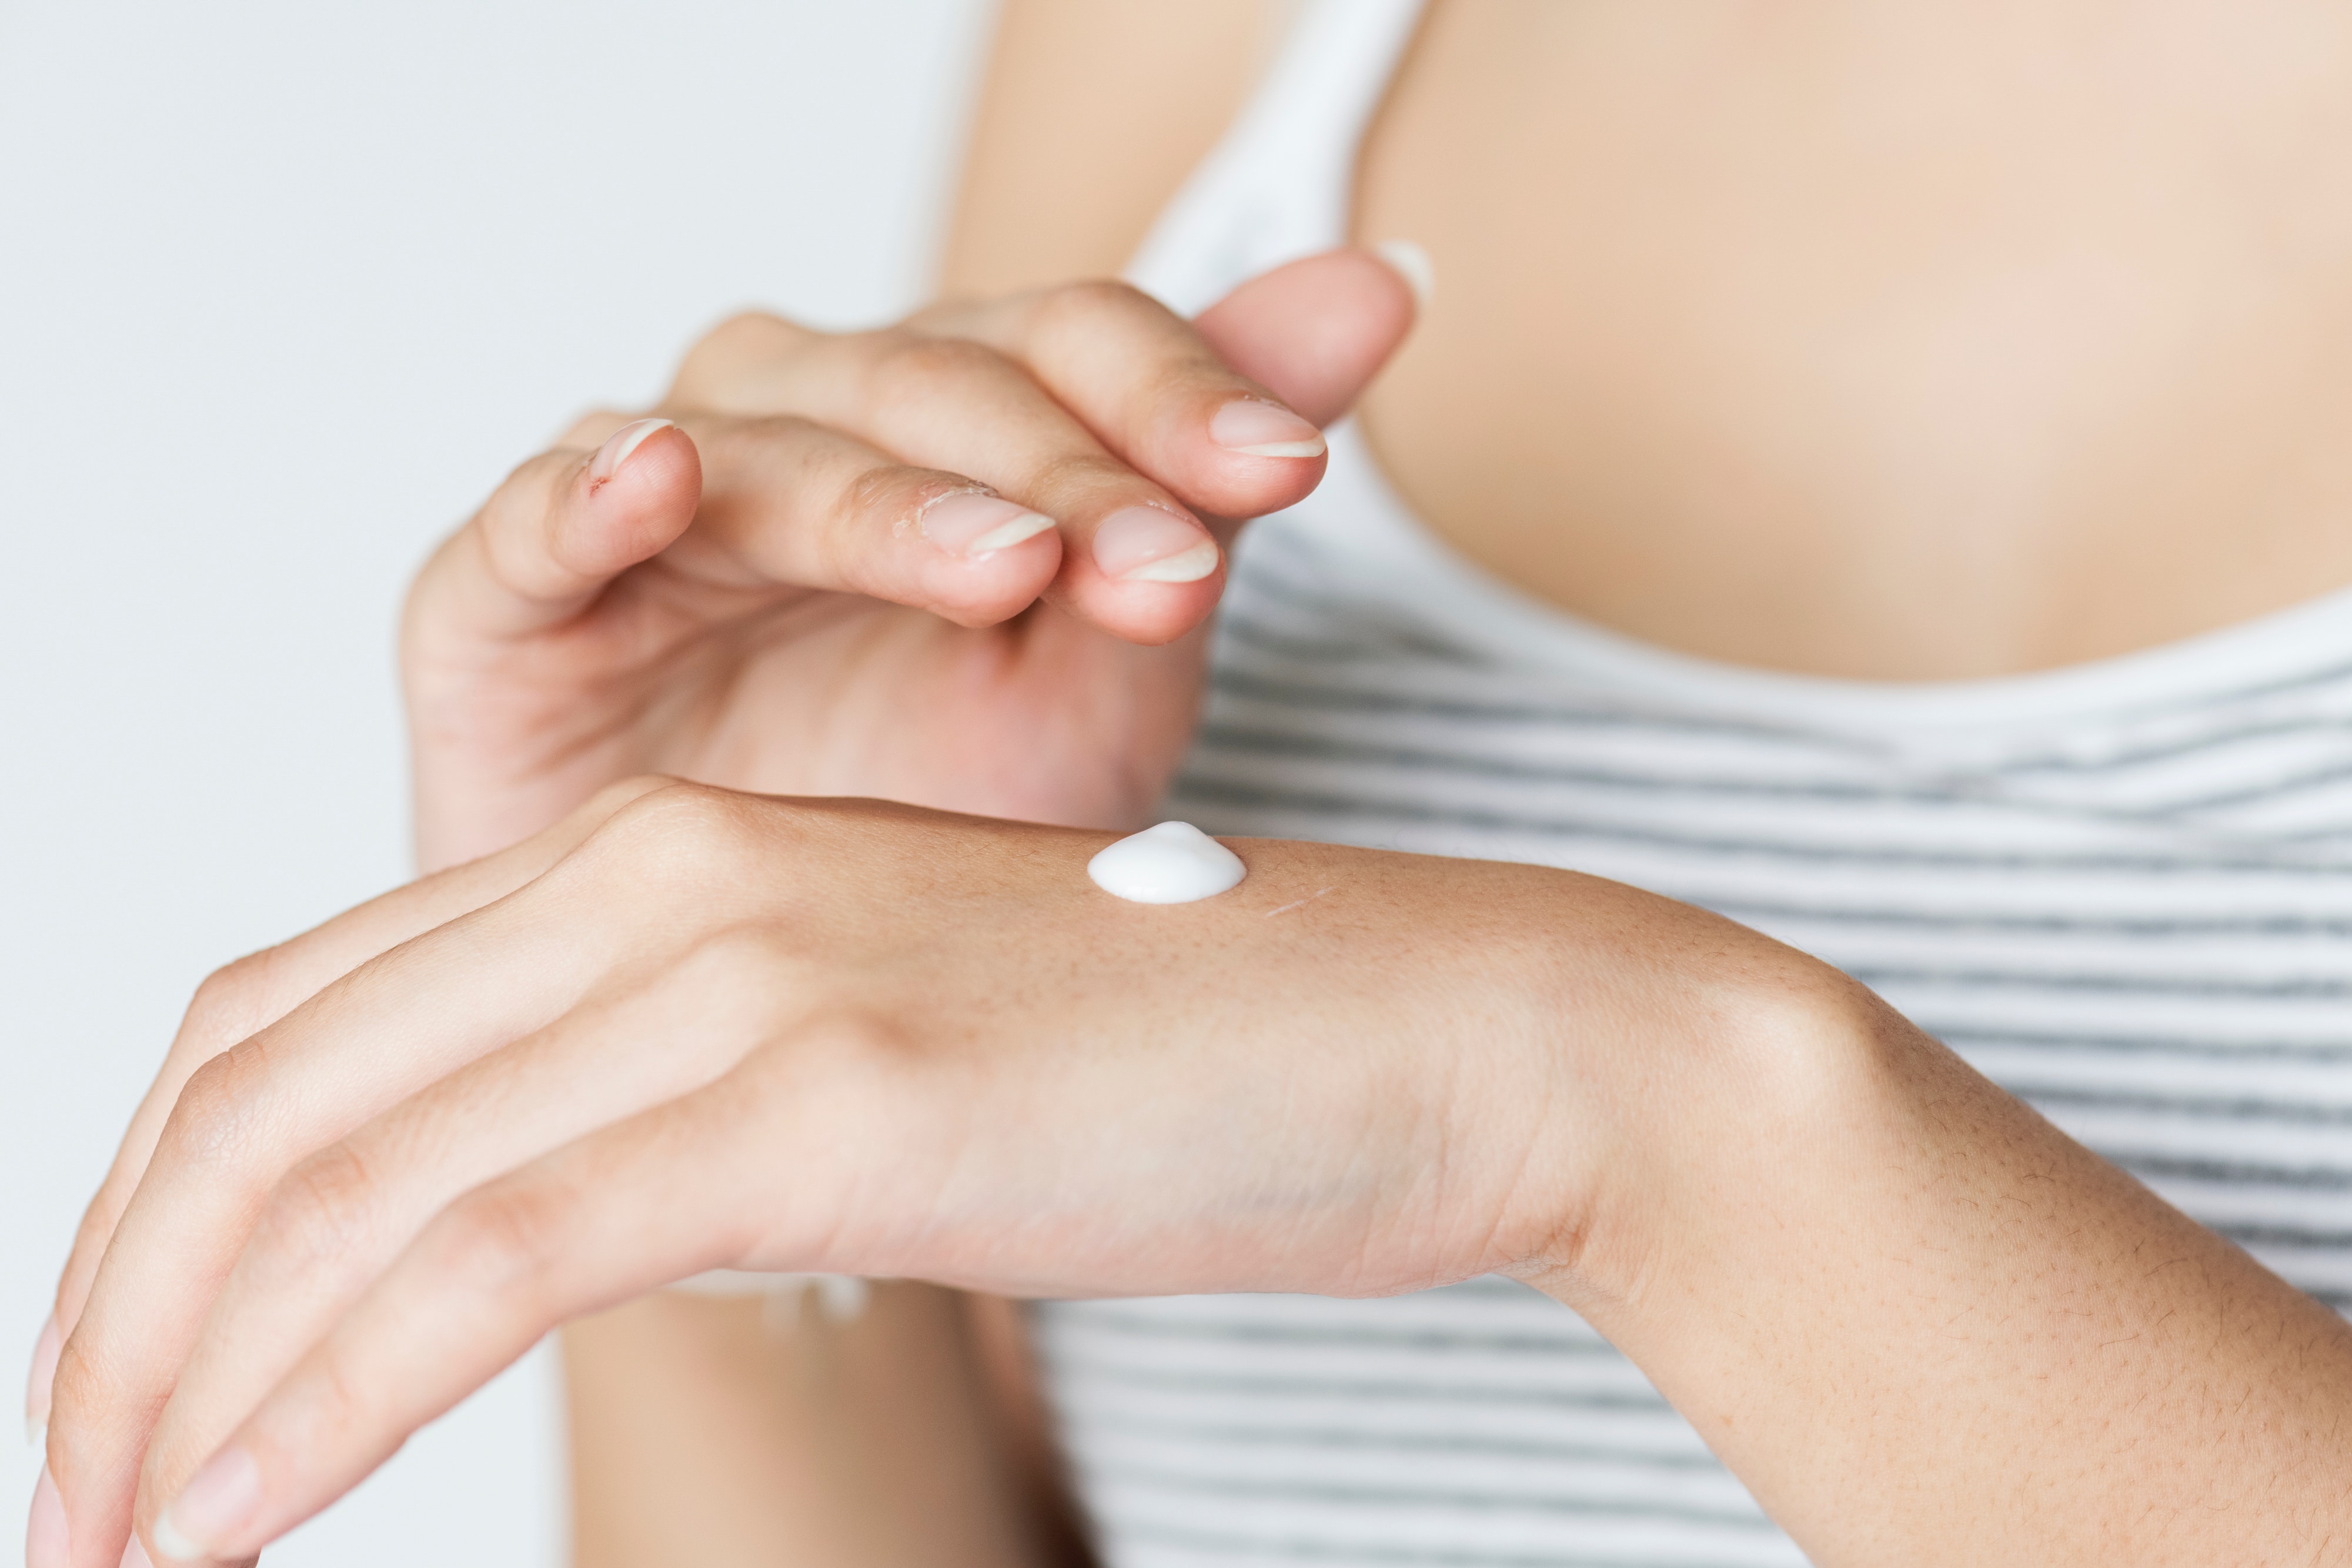
skin, hand, nail, finger, arm, neck, joint, gesture, shoulder, muscle